Microlens

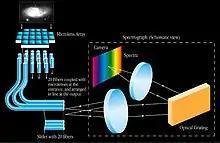
A microlens array used in a spectrograph

A microlens is a small lens, generally with a diameter less than a millimetre (mm) and often as small as 10 micrometres (μm). The small sizes of the lenses means that a simple design can give good optical quality but sometimes unwanted effects arise due to optical diffraction at the small features. A typical microlens may be a single element with one plane surface and one spherical convex surface to refract the light. Because micro-lenses are so small, the substrate that supports them is usually thicker than the lens and this has to be taken into account in the design. More sophisticated lenses may use aspherical surfaces and others may use several layers of optical material to achieve their design performance.